4th Airmobile Brigade (France)

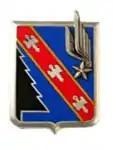
Badge

The 4th Airmobile Brigade is a helicopter unit of the French Army. It makes up most of the French Army Light Aviation. The brigade is heir to the traditions and honours of the 4th Airmobile Division. The French Army announced that the brigade would be disbanded in 2010 and its constituent units placed directly under the command of the Land Forces Command. It was later announced, by the French Armed Forces, that the brigade would be reraised on July 1, 2016 as the 4th Air Combat Brigade (4e Brigade d'Aérocombat), headquartered at Clermont-Ferrand, directly subordinated to the COMALAT (the army aviation command) and including the 1st, 3rd and 5th Combat Helicopter Regiments.